Ådalen shootings

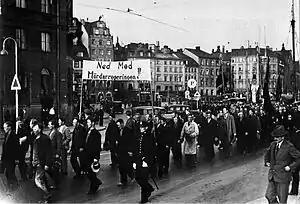
Demonstration in Stockholm in the aftermath of the Ådalen shootings, 1931. Sign reads "Down with the murderous government!"

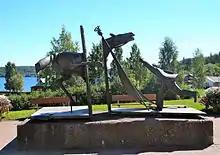
Monument to the victims by Lenny Clarhäll

The events spawned a national debate, deeply divided along political lines. The political left called the shootings "murder", while the right claimed that the military had been forced to open fire to defend themselves and the "willing workers" from the demonstrators. The publishers of several left-wing newspapers were convicted for violations of the limitations in the Freedom of the Press Act. Major demonstrations took place in Stockholm.